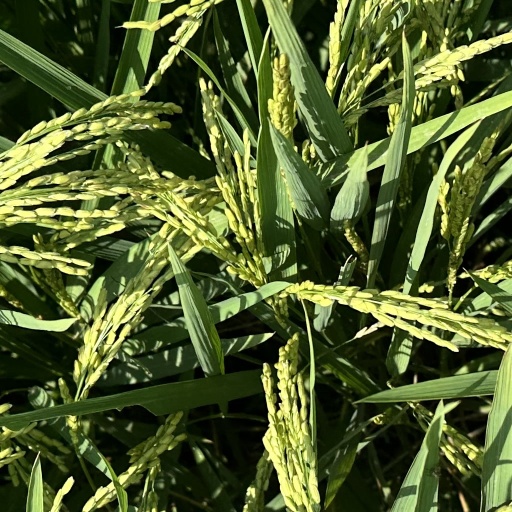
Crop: rice